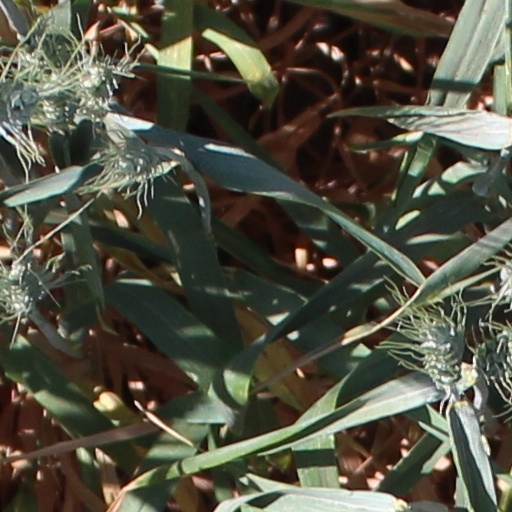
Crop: wheat